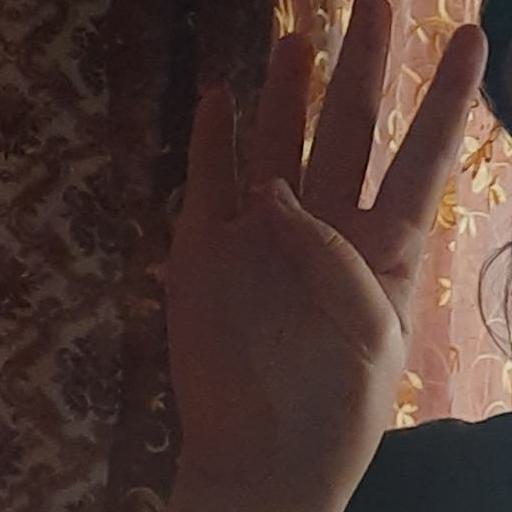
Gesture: four